Roberto Faria

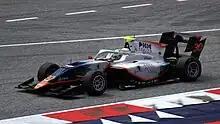
Faria driving the Dallara F3 2019 during the 2023 Spielberg Formula 3 round.

In September 2022, Faria partook in the FIA Formula 3 post-season test with Van Amersfoort Racing during the first day. In February 2023, Faria was announced as a PHM Racing by Charouz driver for the 2023 FIA Formula 3 Championship.